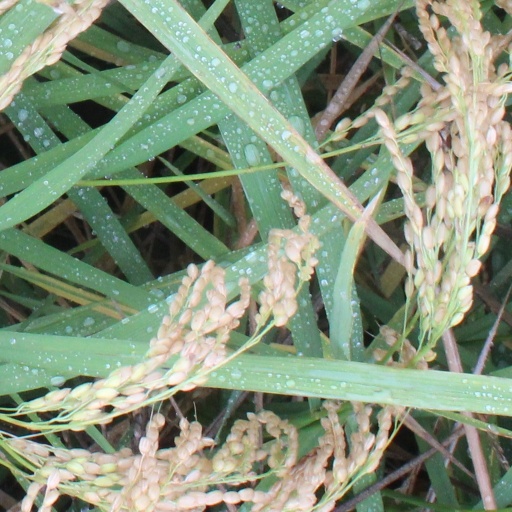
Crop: rice